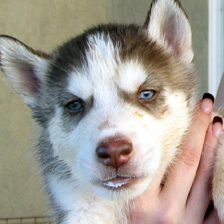
Label: animals